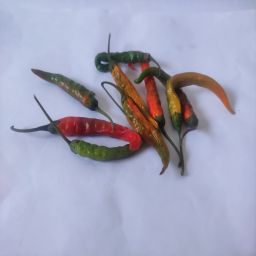
Crop: Chile Pepper
Quality: Old